Hamid Mir

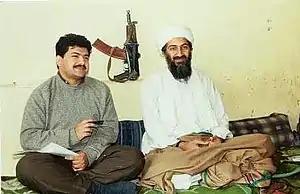
Mir interviewing al-Qaeda leader Osama bin Laden in 1997

In 1996, Mir became the editor of the "Daily Pakistan" in Islamabad, making him the youngest editor of any national Urdu newspaper in the history of Pakistani journalism. He lost his job again in 1997, when he wrote an article in the "Daily Pakistan" about the alleged corruption of Prime Minister Nawaz Sharif. Also on 25 December 1997, he launched "Daily Ausaf" (Islamabad) as founding editor.